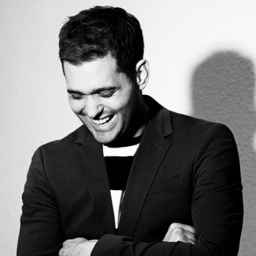
... i will want to be the reason for that smile .